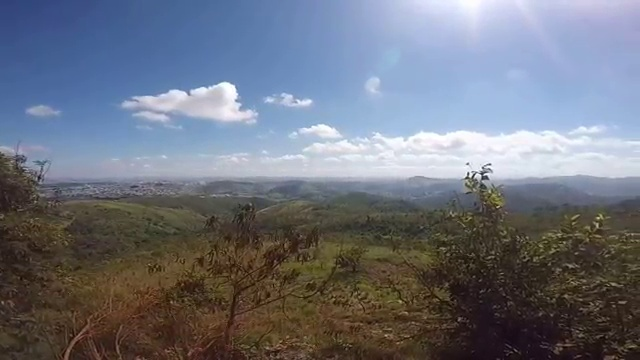
Fire: no
Smoke: no